Ki Sung-yueng

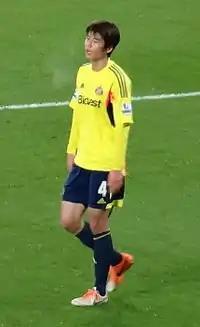
Ki in action for Sunderland in December 2013

On 31 August 2013, Ki joined Sunderland on a season-long loan with a mid-season re-call option. He scored his first goal for Sunderland on 17 December 2013 in a 2–1 League Cup quarter-final win over Chelsea, cutting inside Ashley Cole then beating goalkeeper Mark Schwarzer with a low shot in the 119th minute for the winning goal. On 26 December, he scored his second for Sunderland in a 1–0 away win over Everton. Everton goalkeeper Tim Howard played a short pass to Leon Osman who was robbed of the ball by Ki. Howard brought Ki down and was sent off, and Ki converted the penalty kick himself to give "the Black Cats" a vital win. It was Ki's first league goal. Ki's third goal for Sunderland came in a 4–1 away win at Fulham from a well-worked set piece by Adam Johnson.